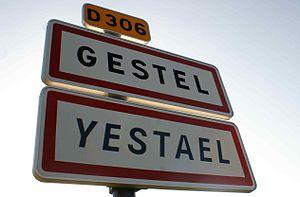
Panneau bilingue de l'entrée de Gestel, Yestael en breton.
Gestel [ʒɛstɛl] est une commune française, membre de la communauté d'agglomération Lorient Agglomération, située dans le département du Morbihan en région Bretagne.